Question: Please indicate a possible affordance area of the catch_rugby_ball that can be used for catching
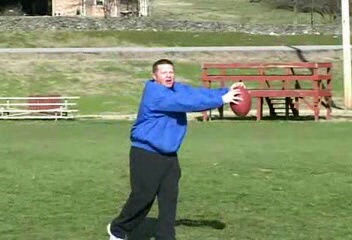
Answer: [227.5, 82, 255.5, 122]